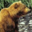
Label: bear